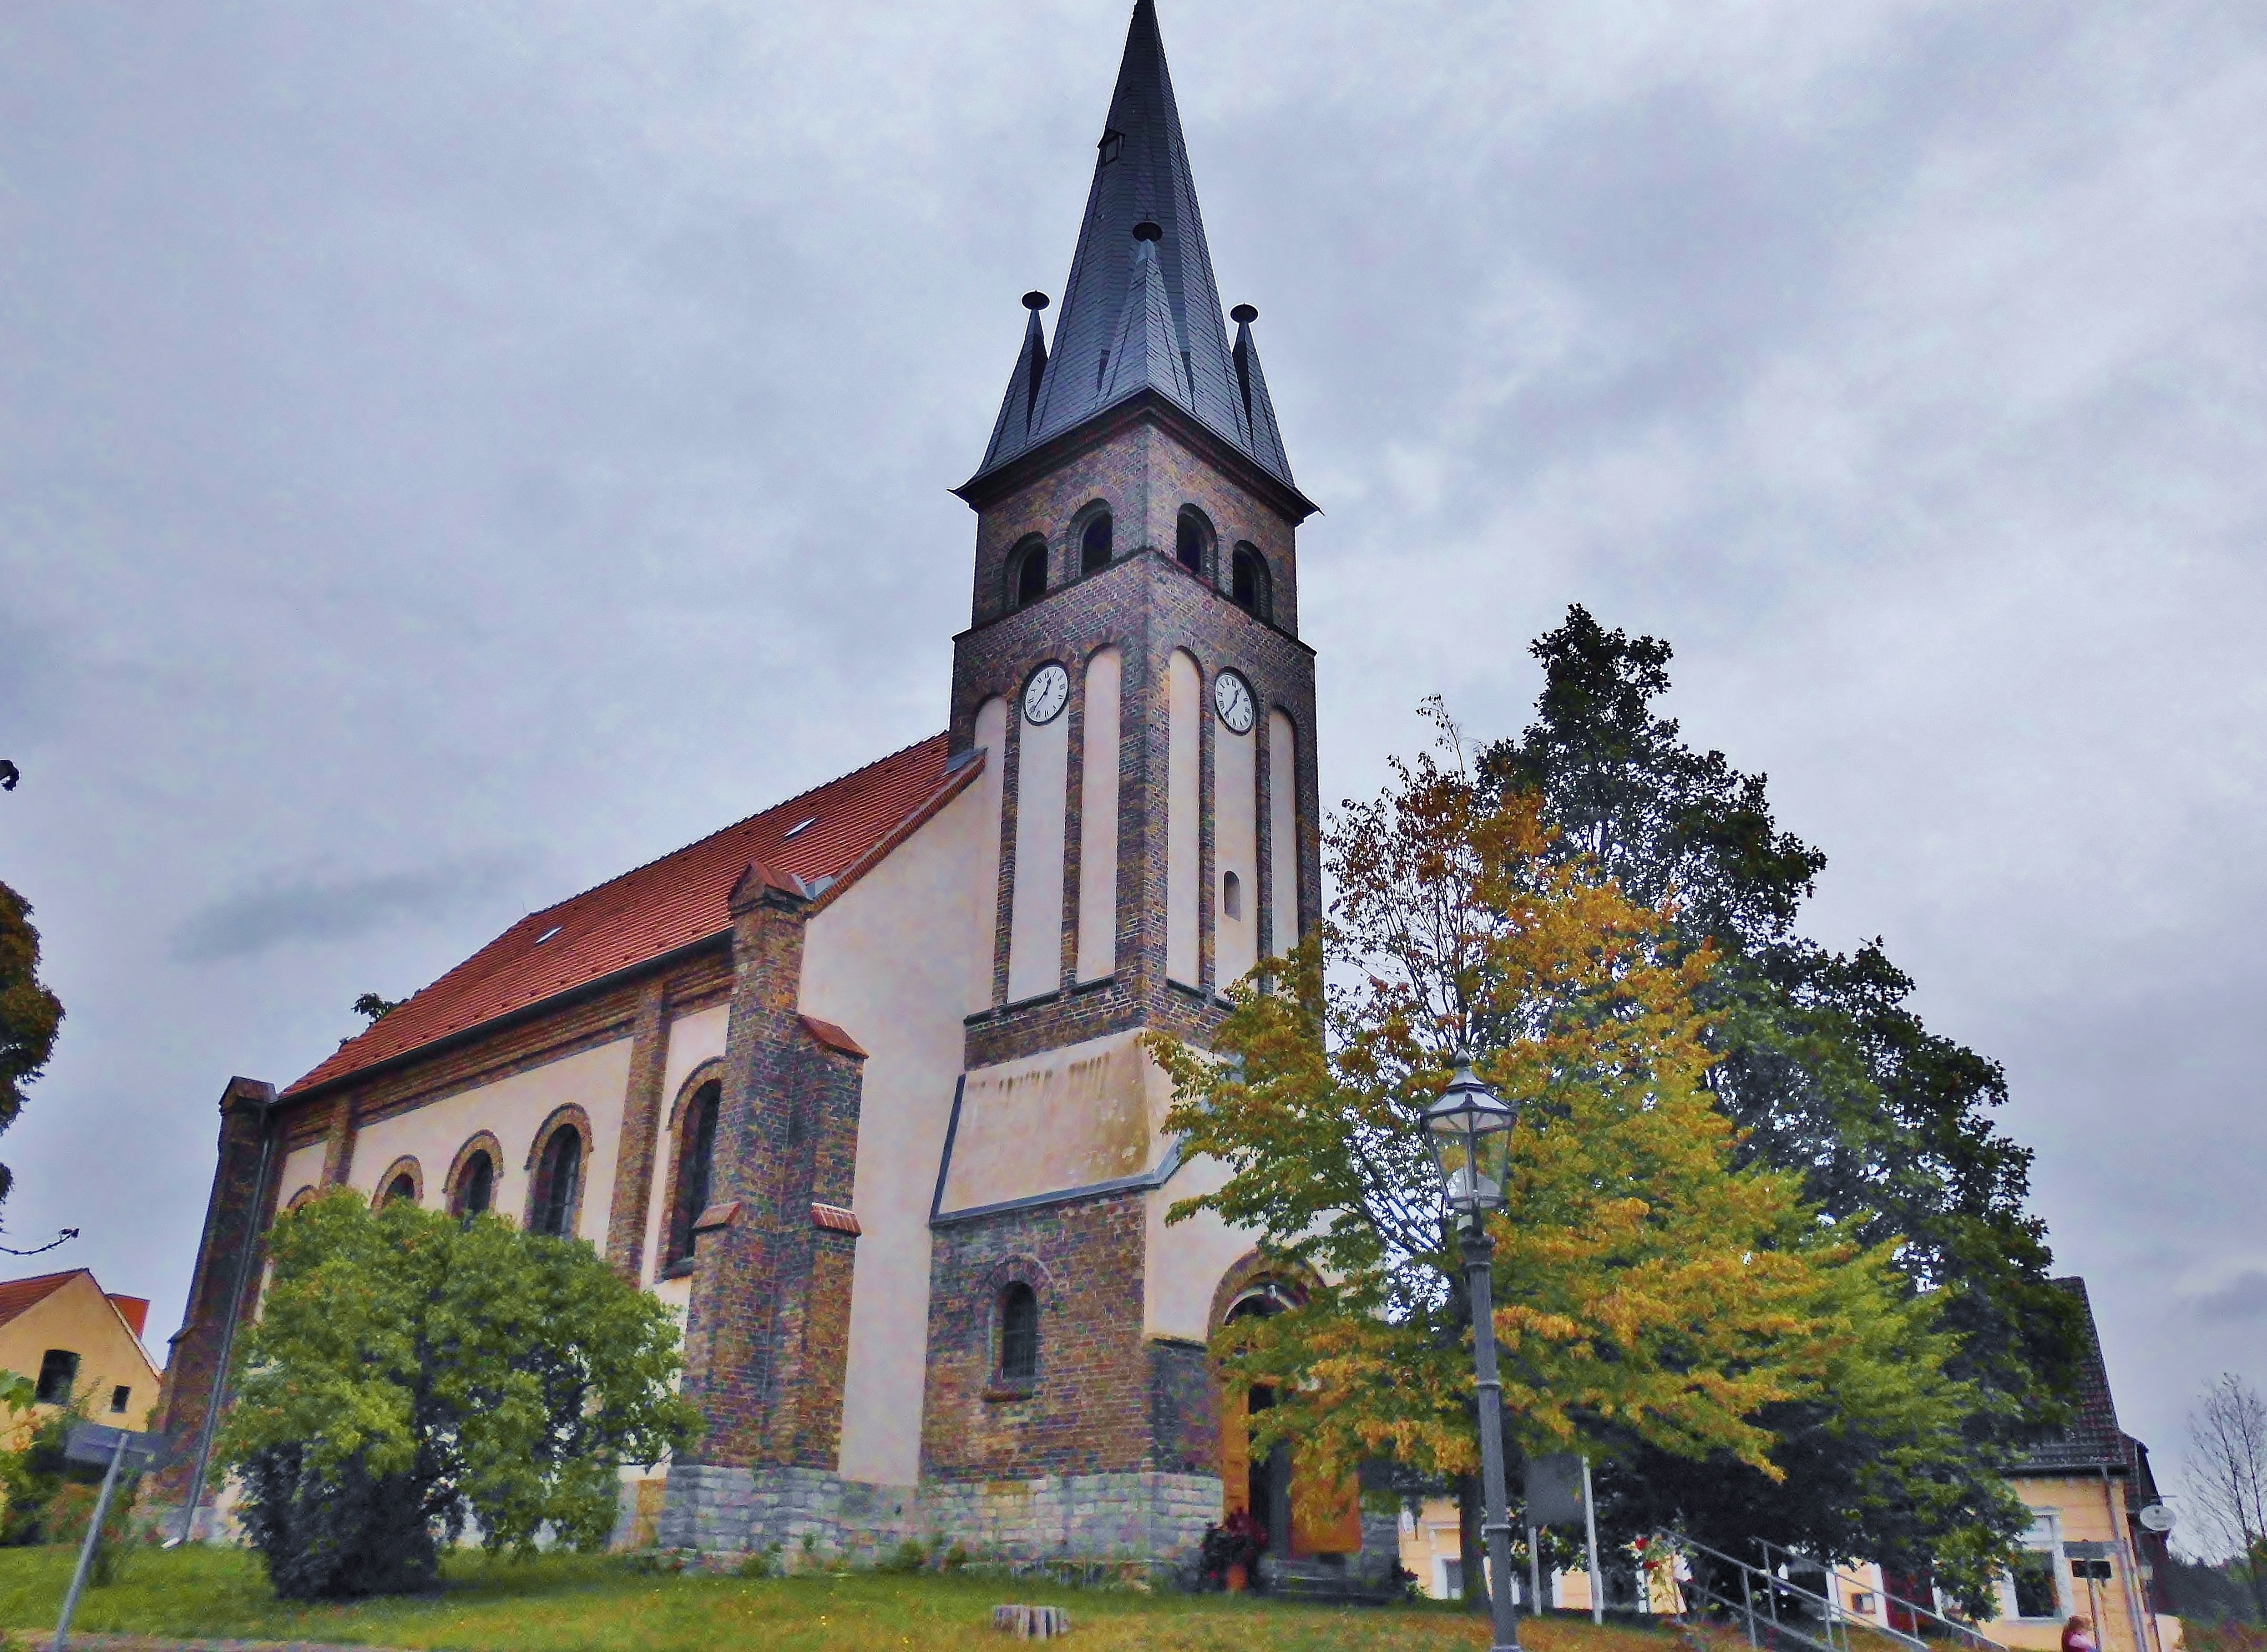
architecture, building, chateau, tower, church, cathedral, chapel, place of worship, autumn mood, steeple, monastery, berlin, estate, historically, village church, historic site, rahnsdorf